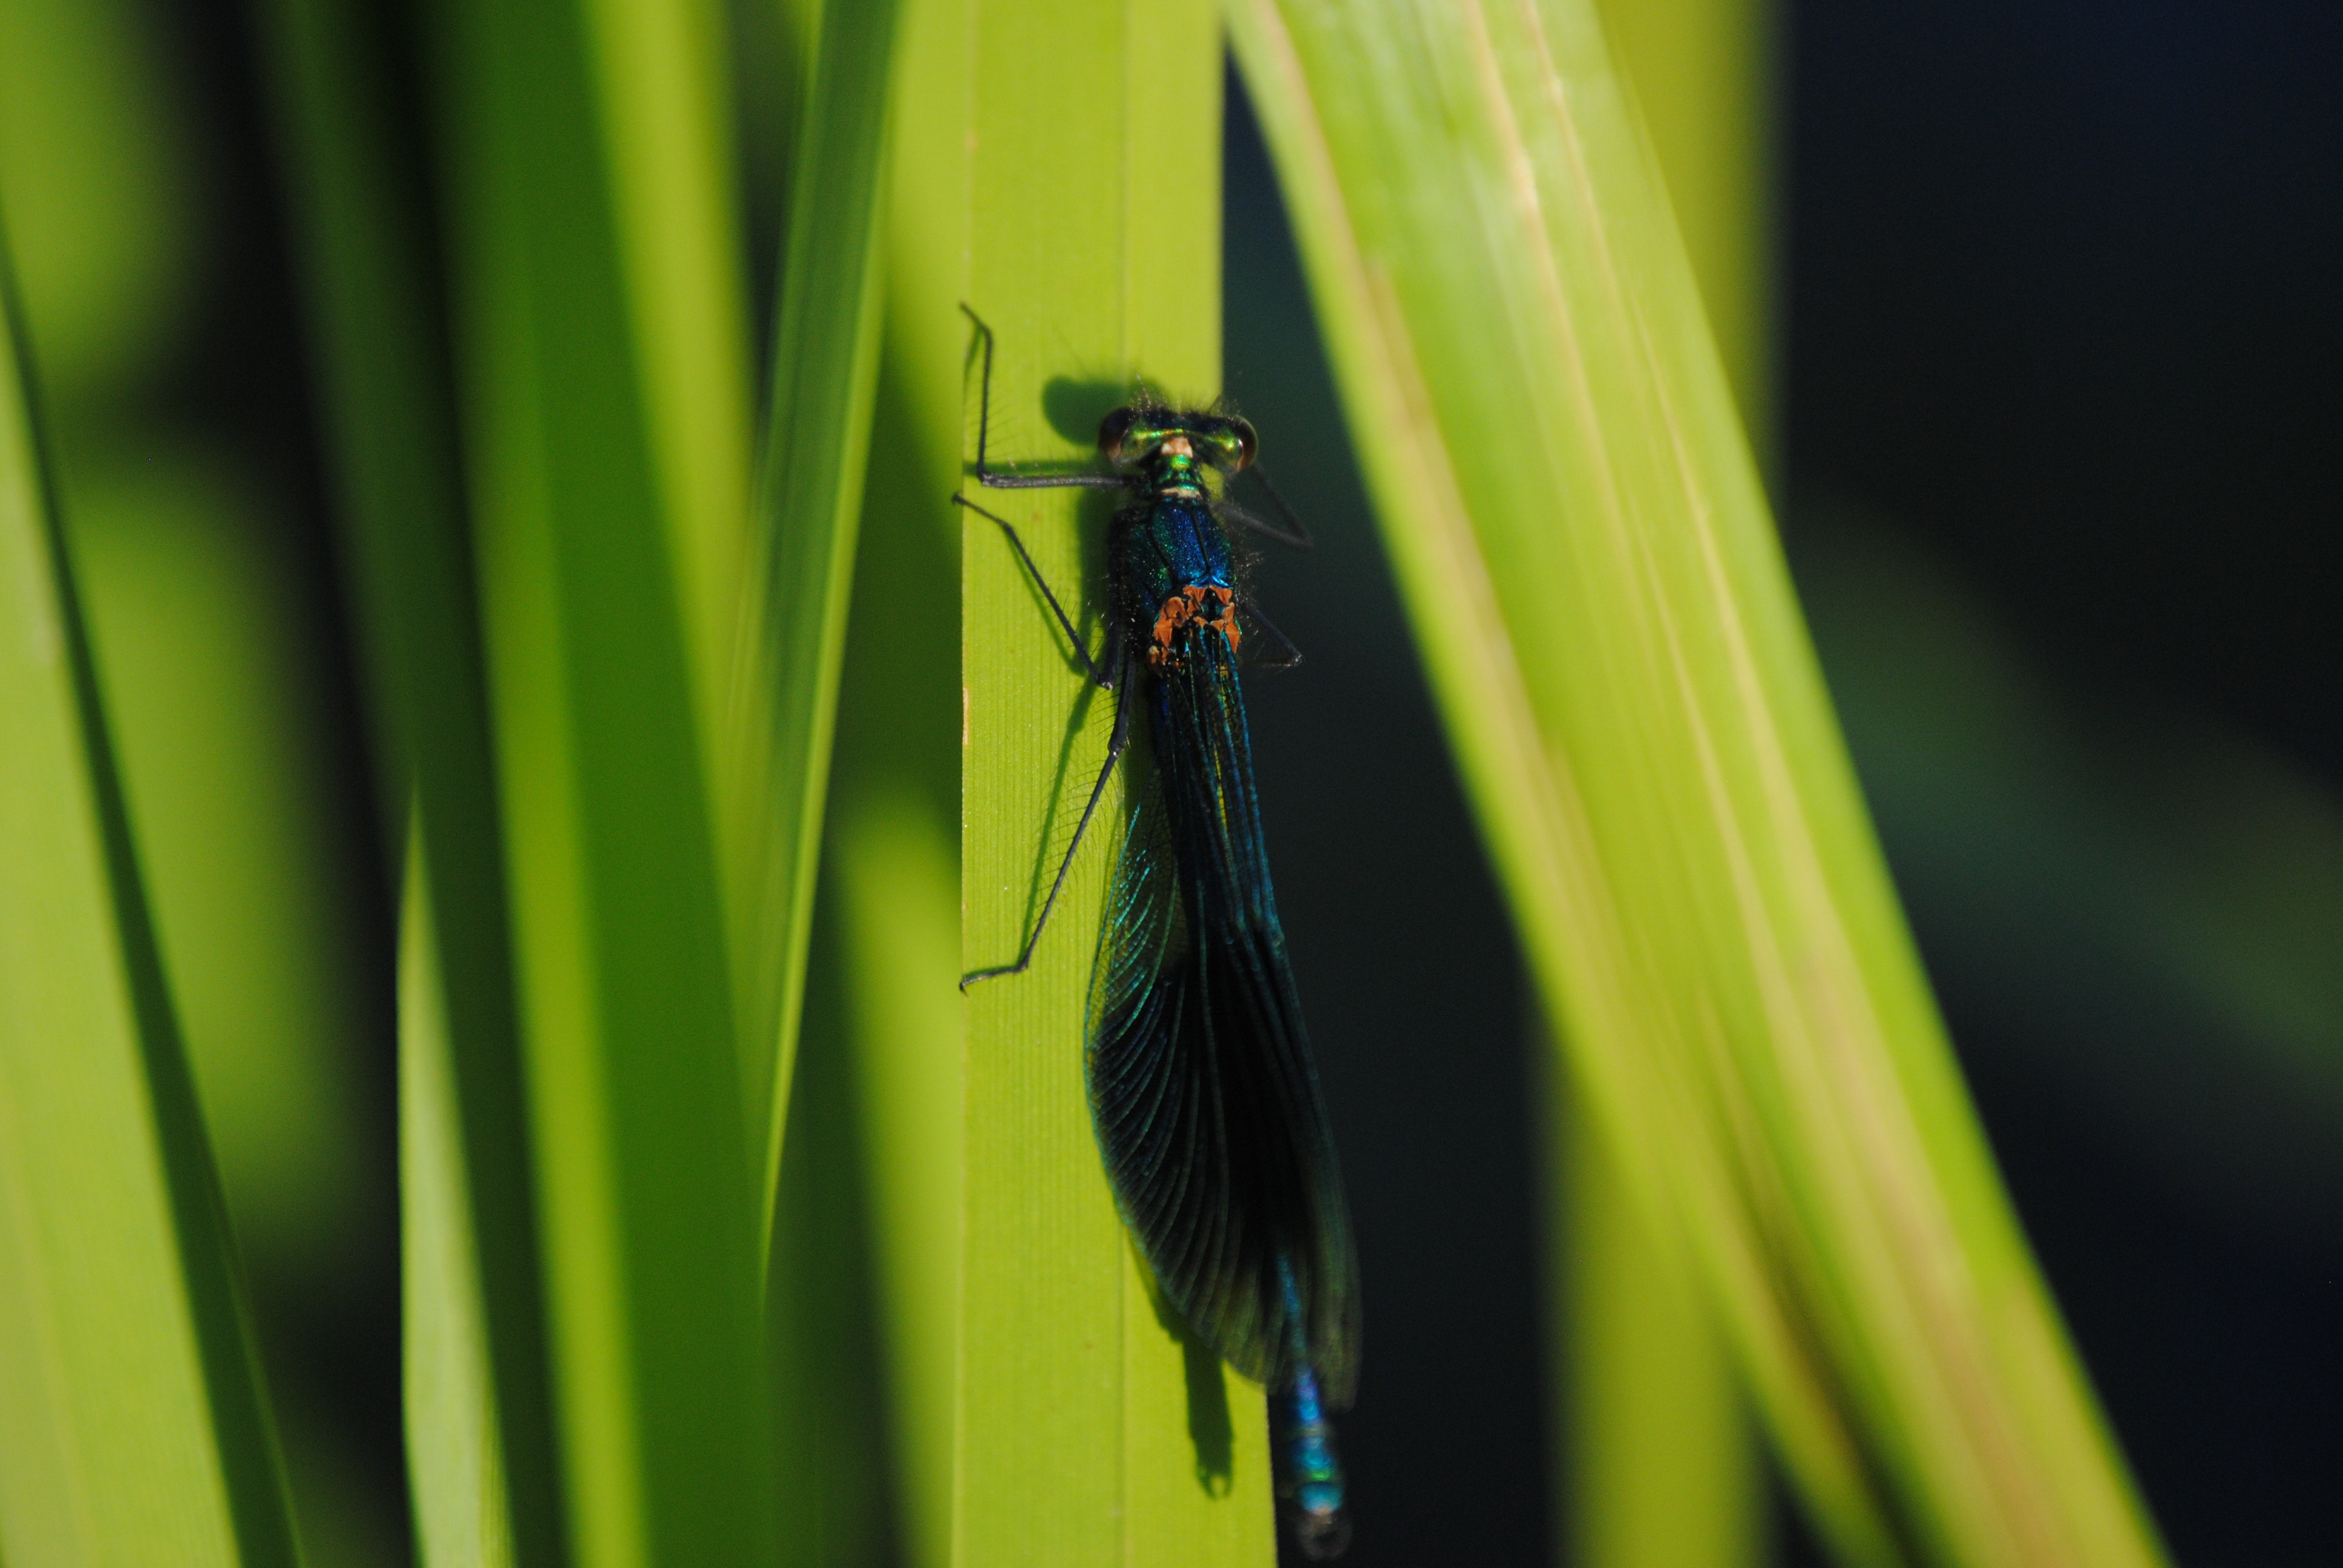
insect, dragonflies and damseflies, net winged insects, damselfly, macro photography, invertebrate, dragonfly, green, close up, pest, organism, plant stem, wildlife, leaf, grass family, plant, photography, grass, arthropod, membrane winged insect